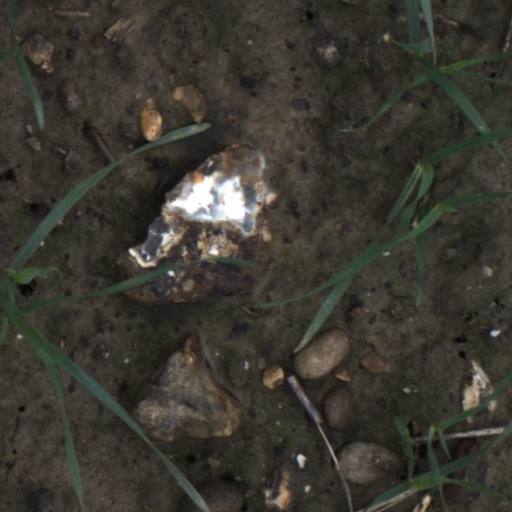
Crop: wheat